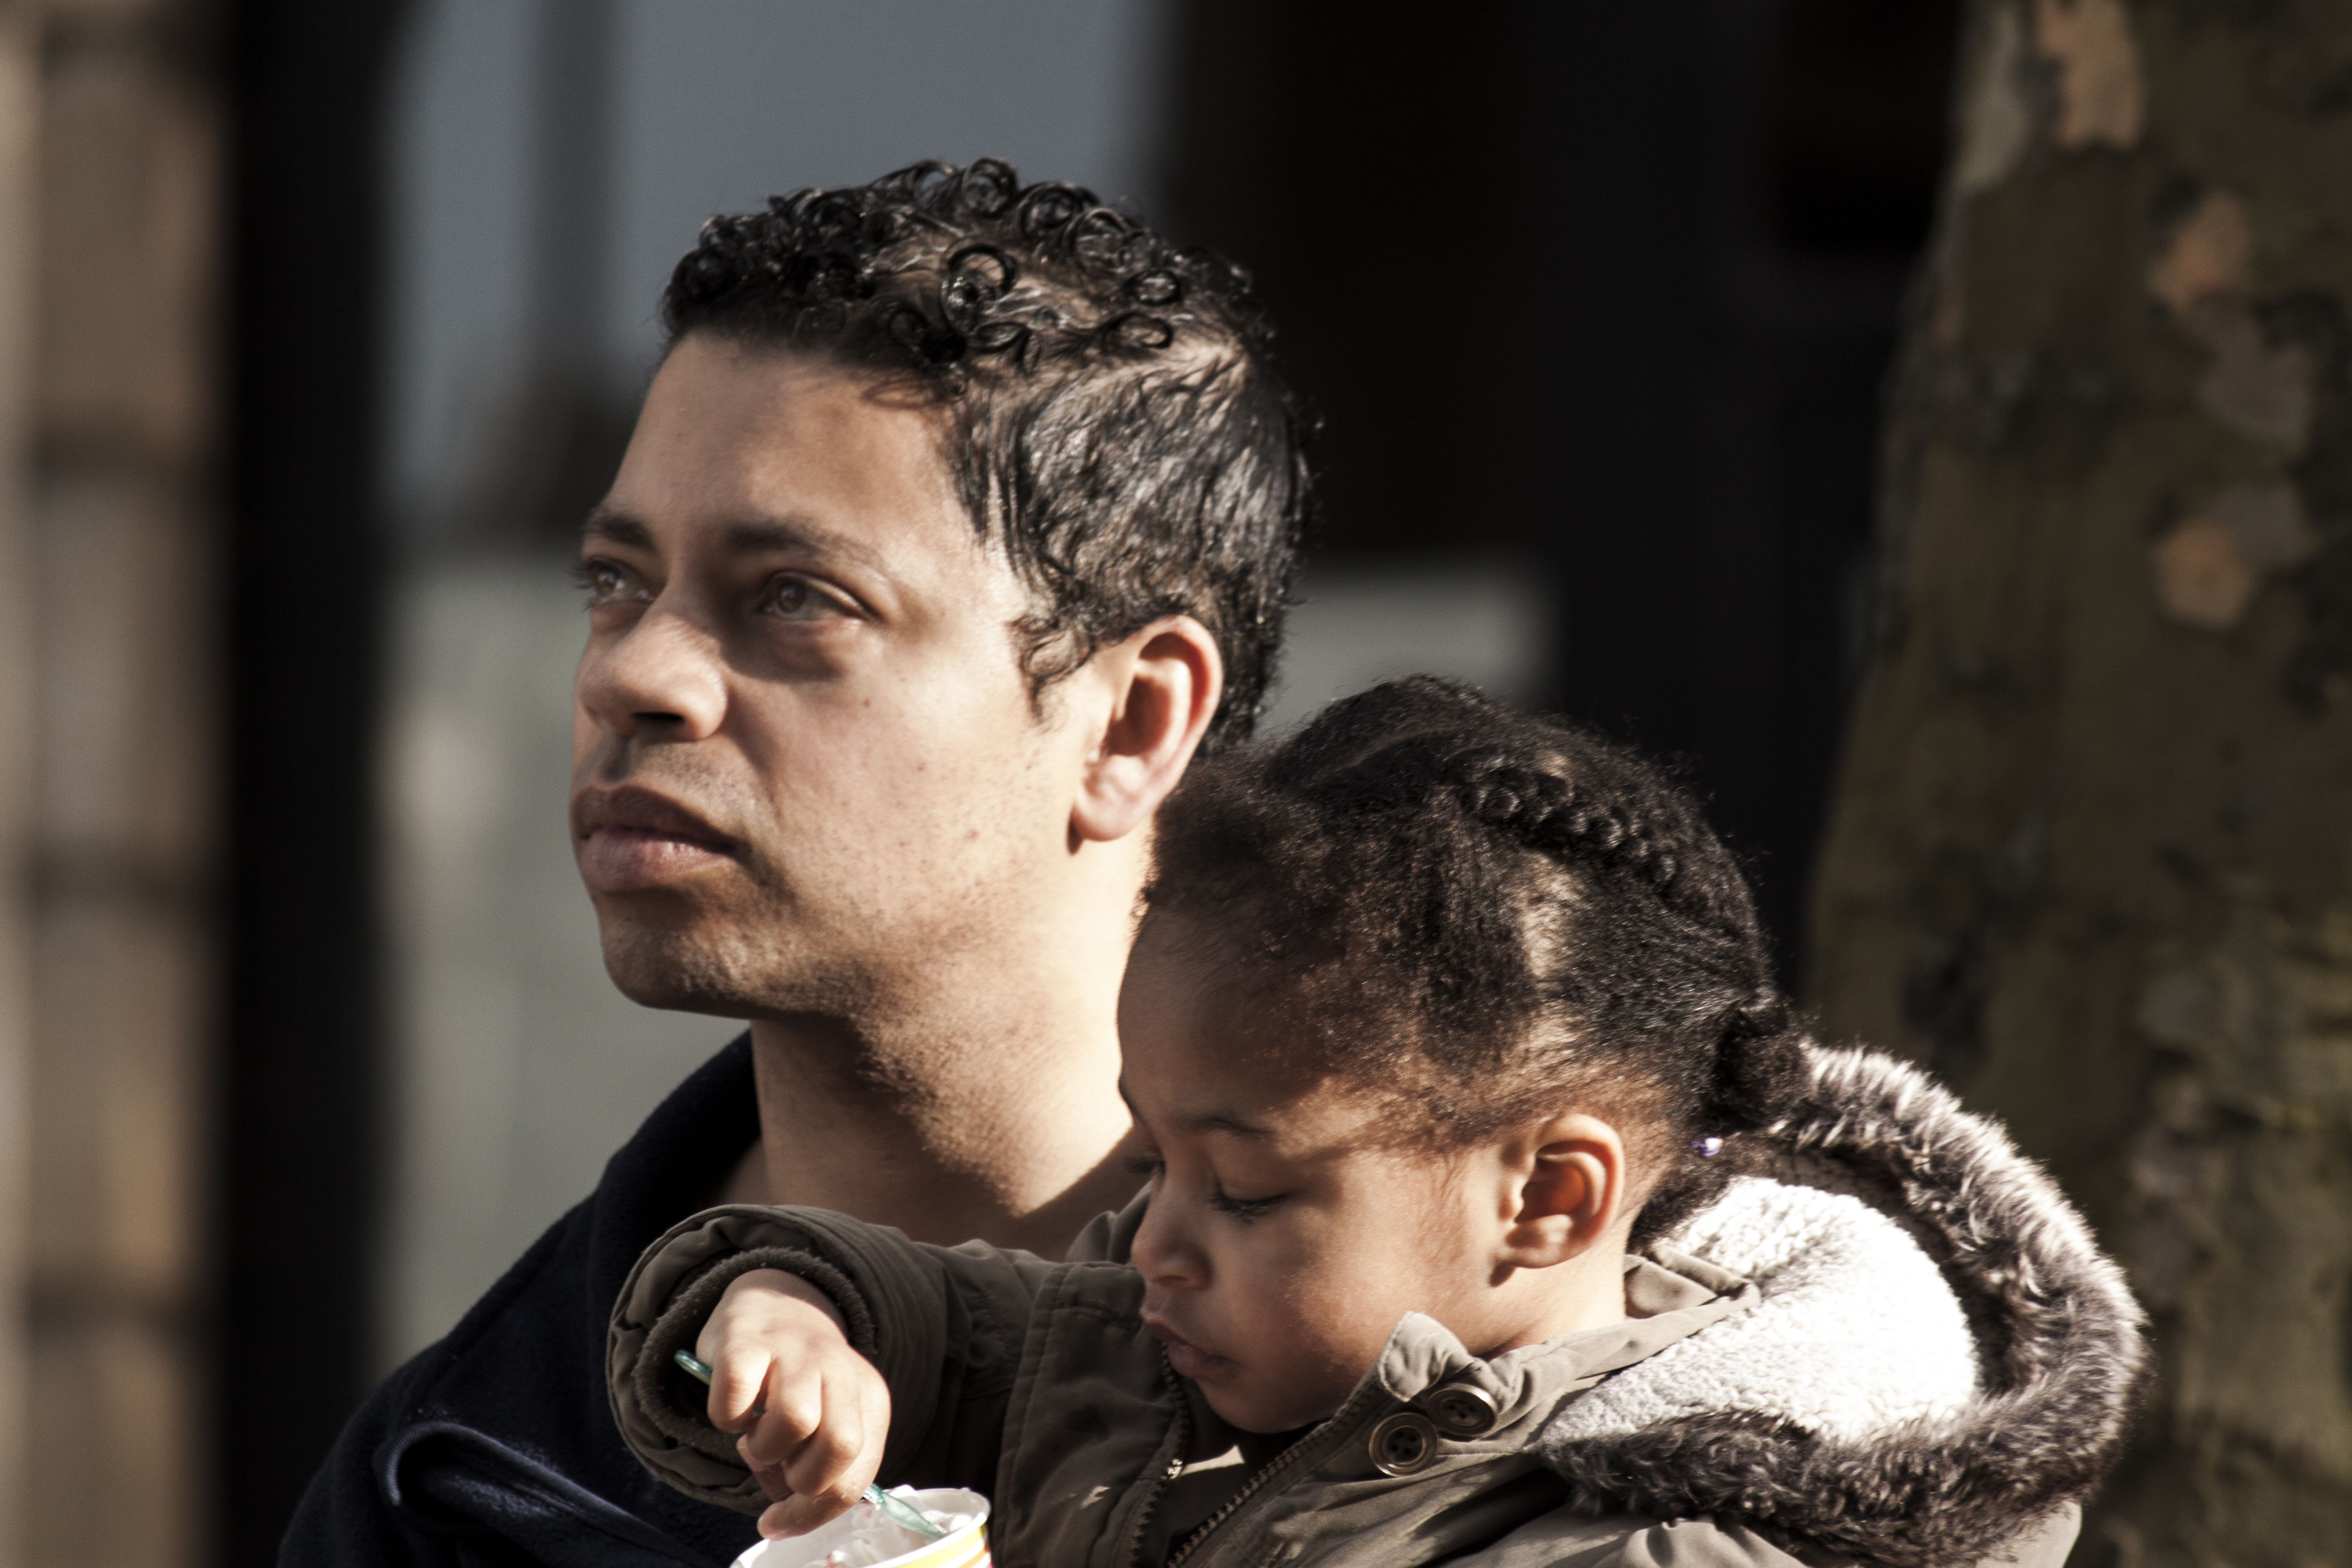
man, person, people, male, portrait, child, uk, photograph, peterborough, interaction, portrait photography